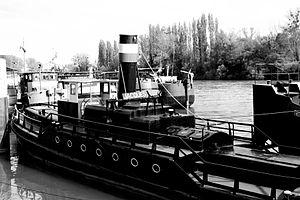
Le remorqueur Jacques à Conflans-Sainte-Honorine
Le musée de la batellerie et des voies navigables de Conflans-Sainte-Honorine est un musée municipal, mais à vocation nationale, consacré à la batellerie, aux bateaux fluviaux et aux voies navigables.
Le JACQUES est un remorqueur fluvial de type « guêpe moyenne » construit en 1904 à Creil par le chantier naval de la Société générale de touage et de remorquage.